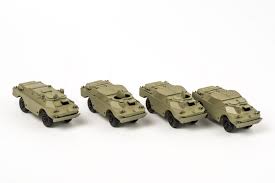
Label: BTR